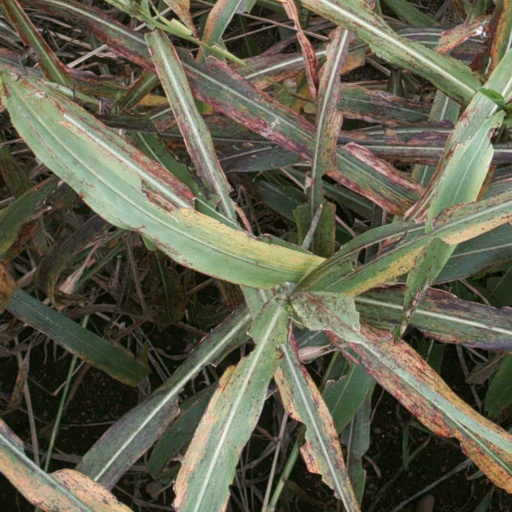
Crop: sorghum